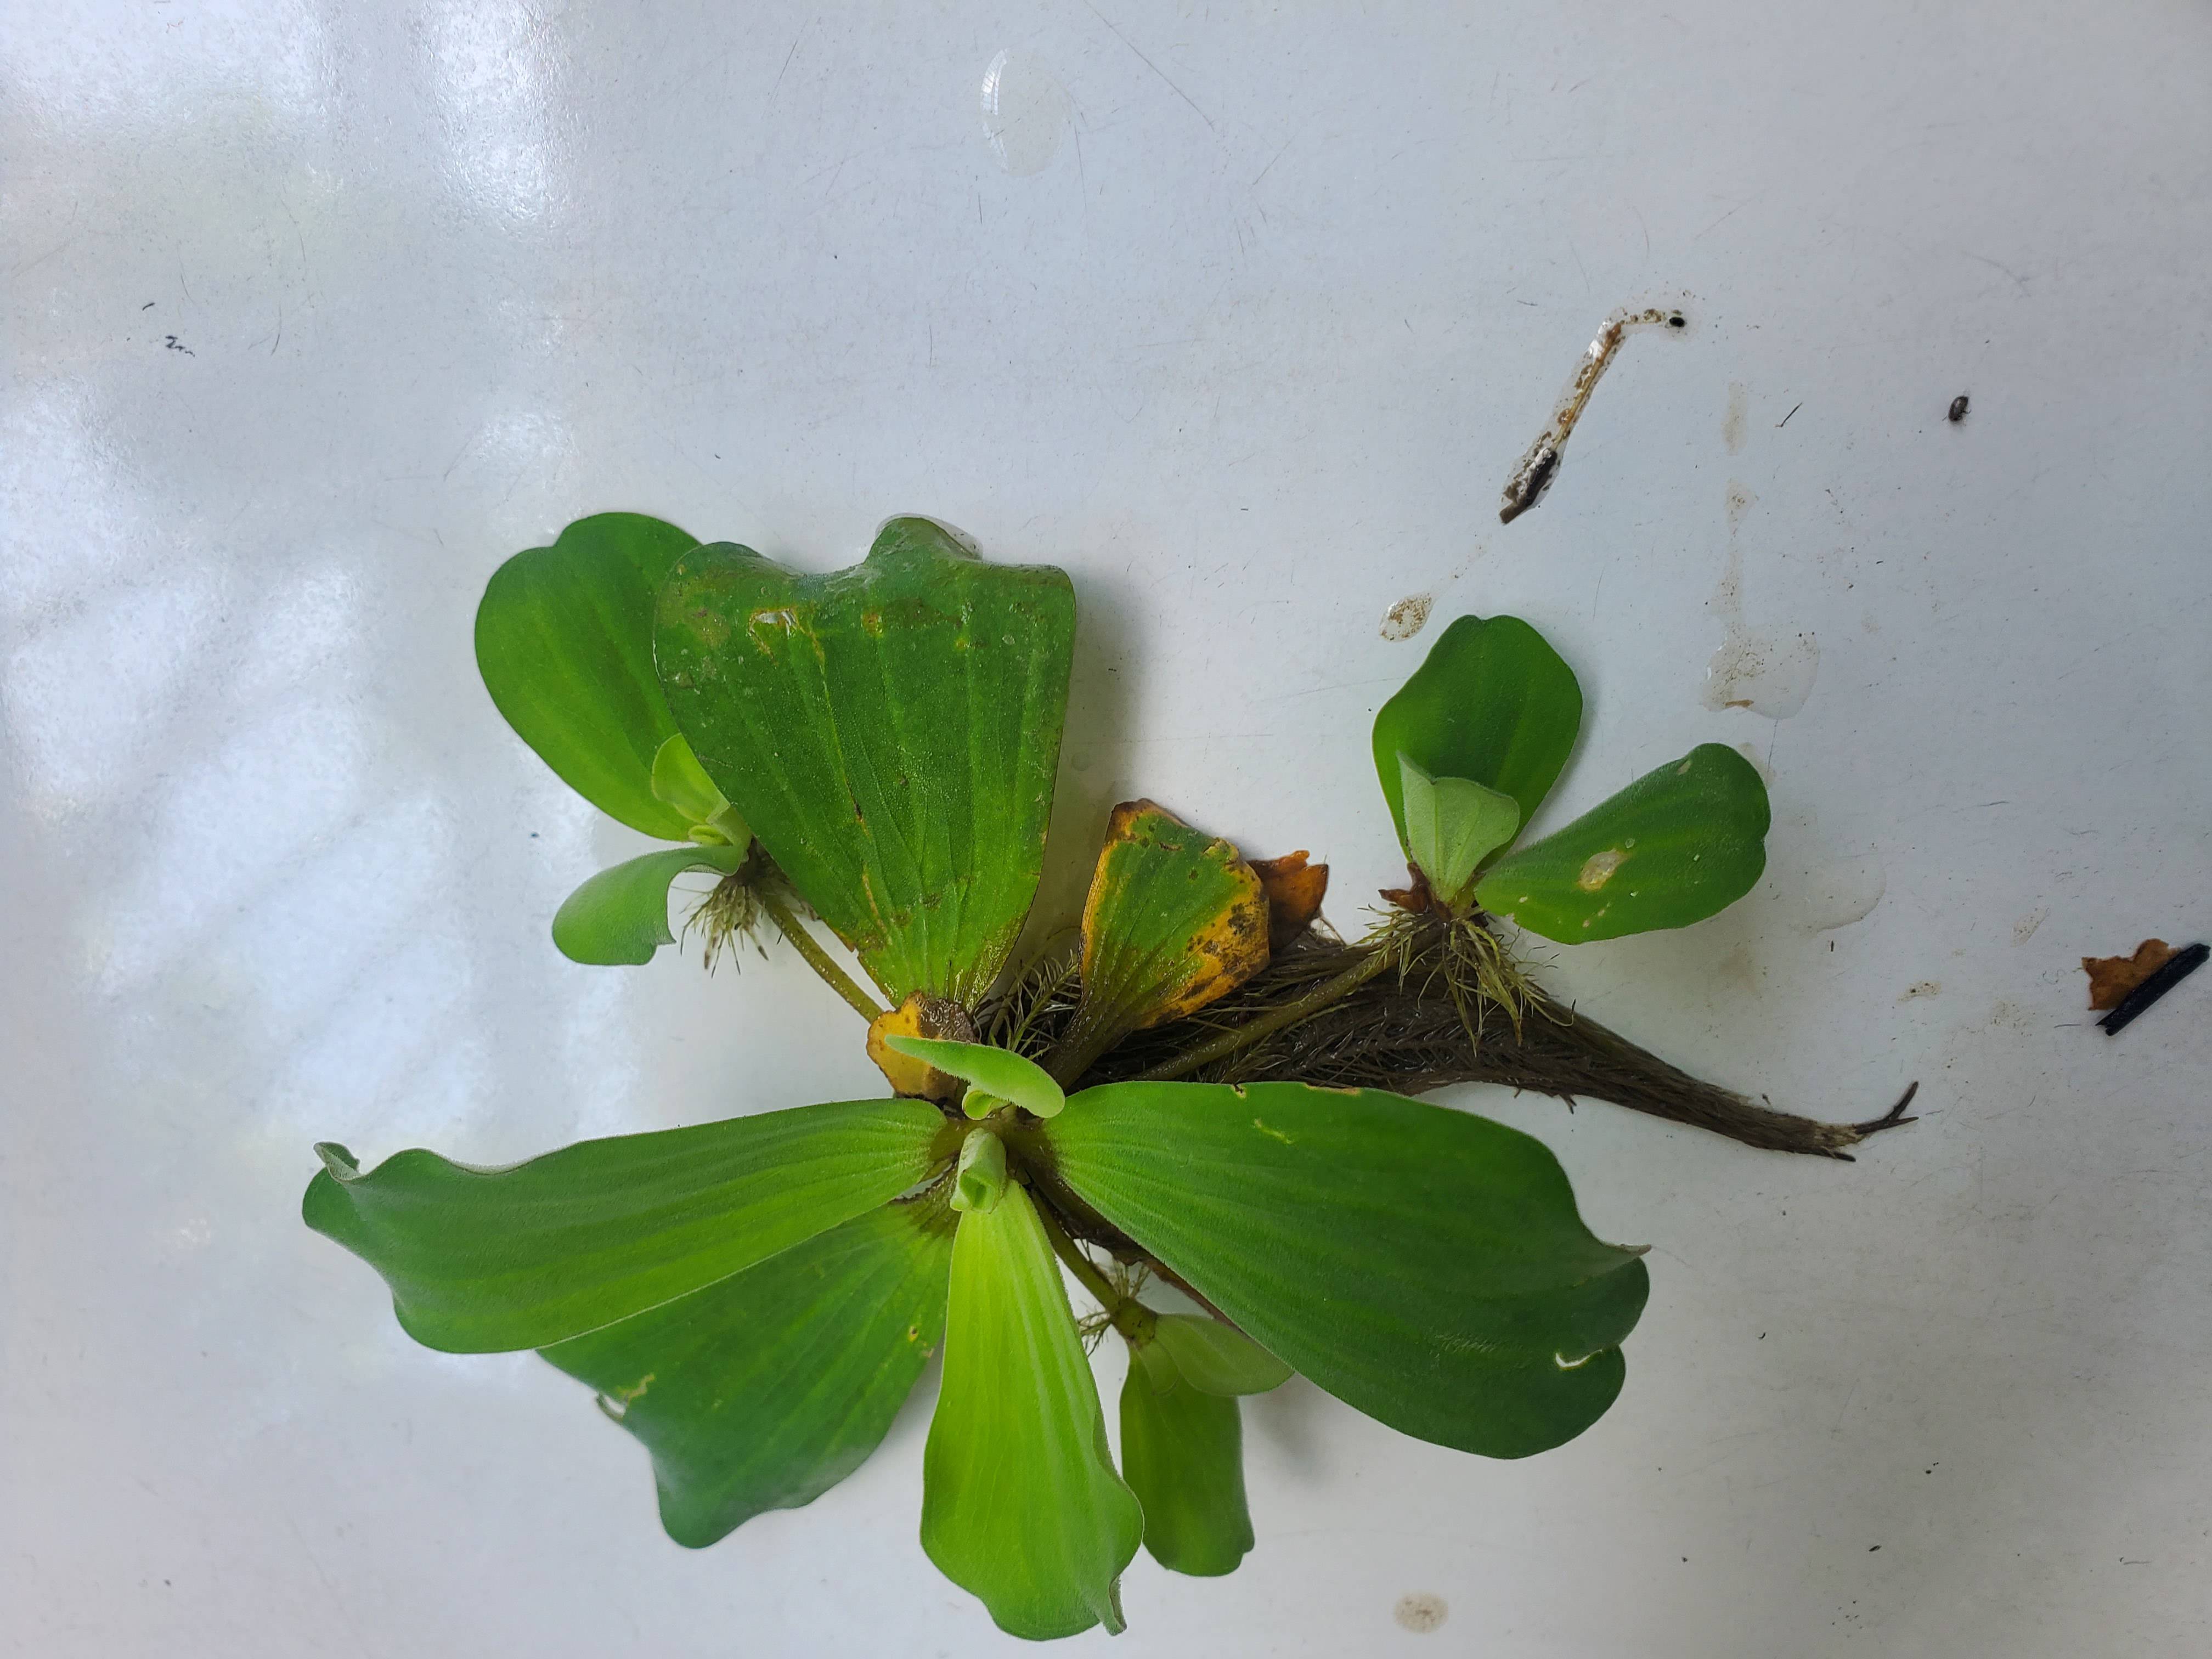
Species: Water Lettuce (Pistia stratiotes)